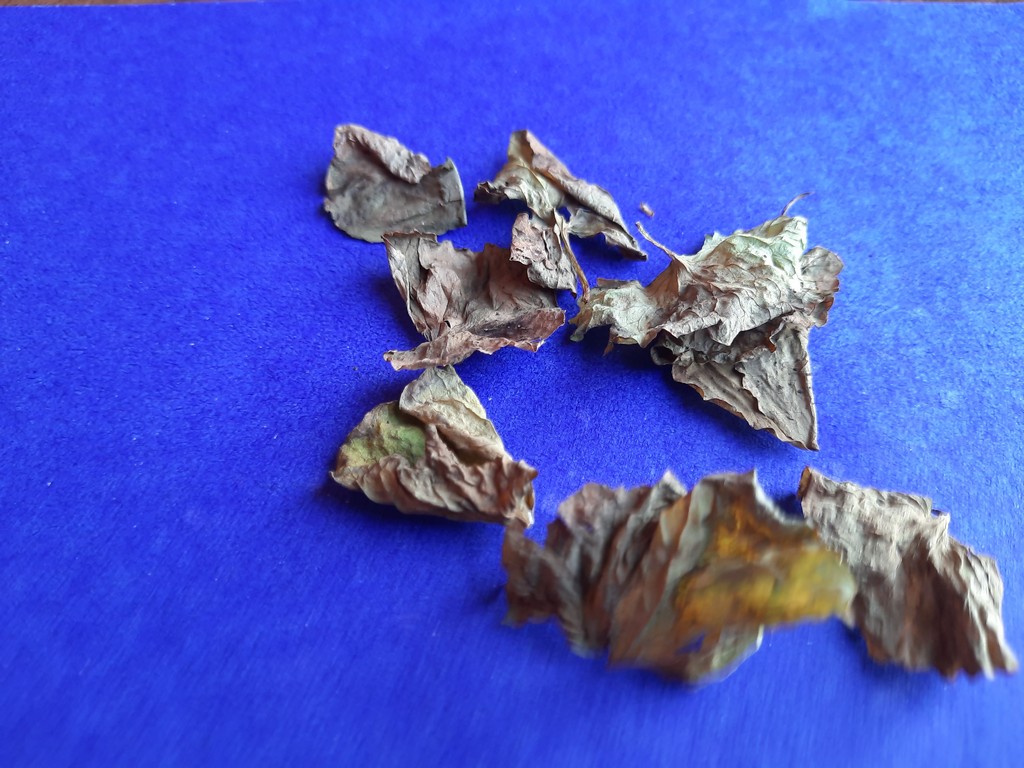
Label: Dried